James Bowen (Royal Navy officer)

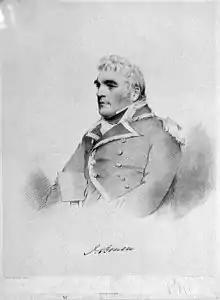
Captain James Bowen (1751-1835)}

In January 1809 after the Battle of Corunna, Peninsula war (1808 - 1814), Bowen led the transport fleet sent to secure the embarkation of the British Army led by General Sir John Moore; due to adverse weather conditions the fleet was a day later than expected. On 17 January morning most of the army had embarked. When French Marshall Soult perceived that the British had left the ridge he posted six guns on the heights above the southern end of the bay and by midday they were able fire upon the outlying ships. This caused panic amongst some of the transports until fire from the warships silenced the battery. Finally, on 18 January, the British rearguard embarked, the small Spanish garrison under General Alcedo faithfully holding the citadel until the fleet was well out to sea